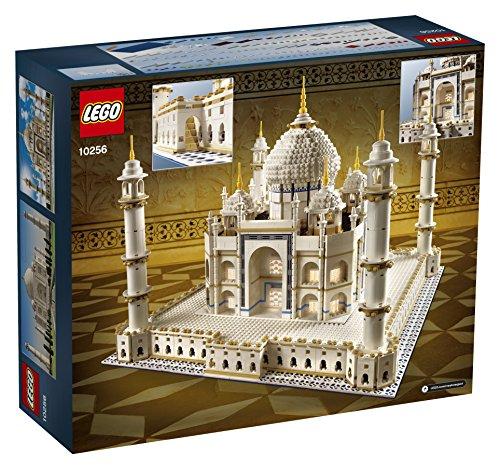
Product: LEGO Creator Expert Taj Mahal 10256 Building Kit and Architecture Model, Perfect Set for Older Kids and Adults (5923 Pieces)
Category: Toys & Games | Building Toys
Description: Take your architectural admiration of the Taj Mahal to the next level Build the LEGO replica of one of the seven wonders of the world with this building kit for kids and adults.
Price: $369.07
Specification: ProductDimensions:23x19.3x7.5inches|ItemWeight:3.52ounces|ShippingWeight:14.25pounds(Viewshippingratesandpolicies)|DomesticShipping:ItemcanbeshippedwithinU.S.|InternationalShipping:ThisitemcanbeshippedtoselectcountriesoutsideoftheU.S.LearnMore|ASIN:B0784P9LQV|Itemmodelnumber:6222927|Manufacturerrecommendedage:16yearsandup